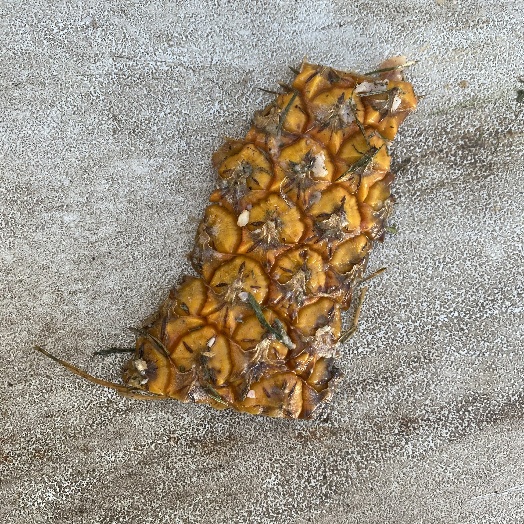
Label: generalcompost